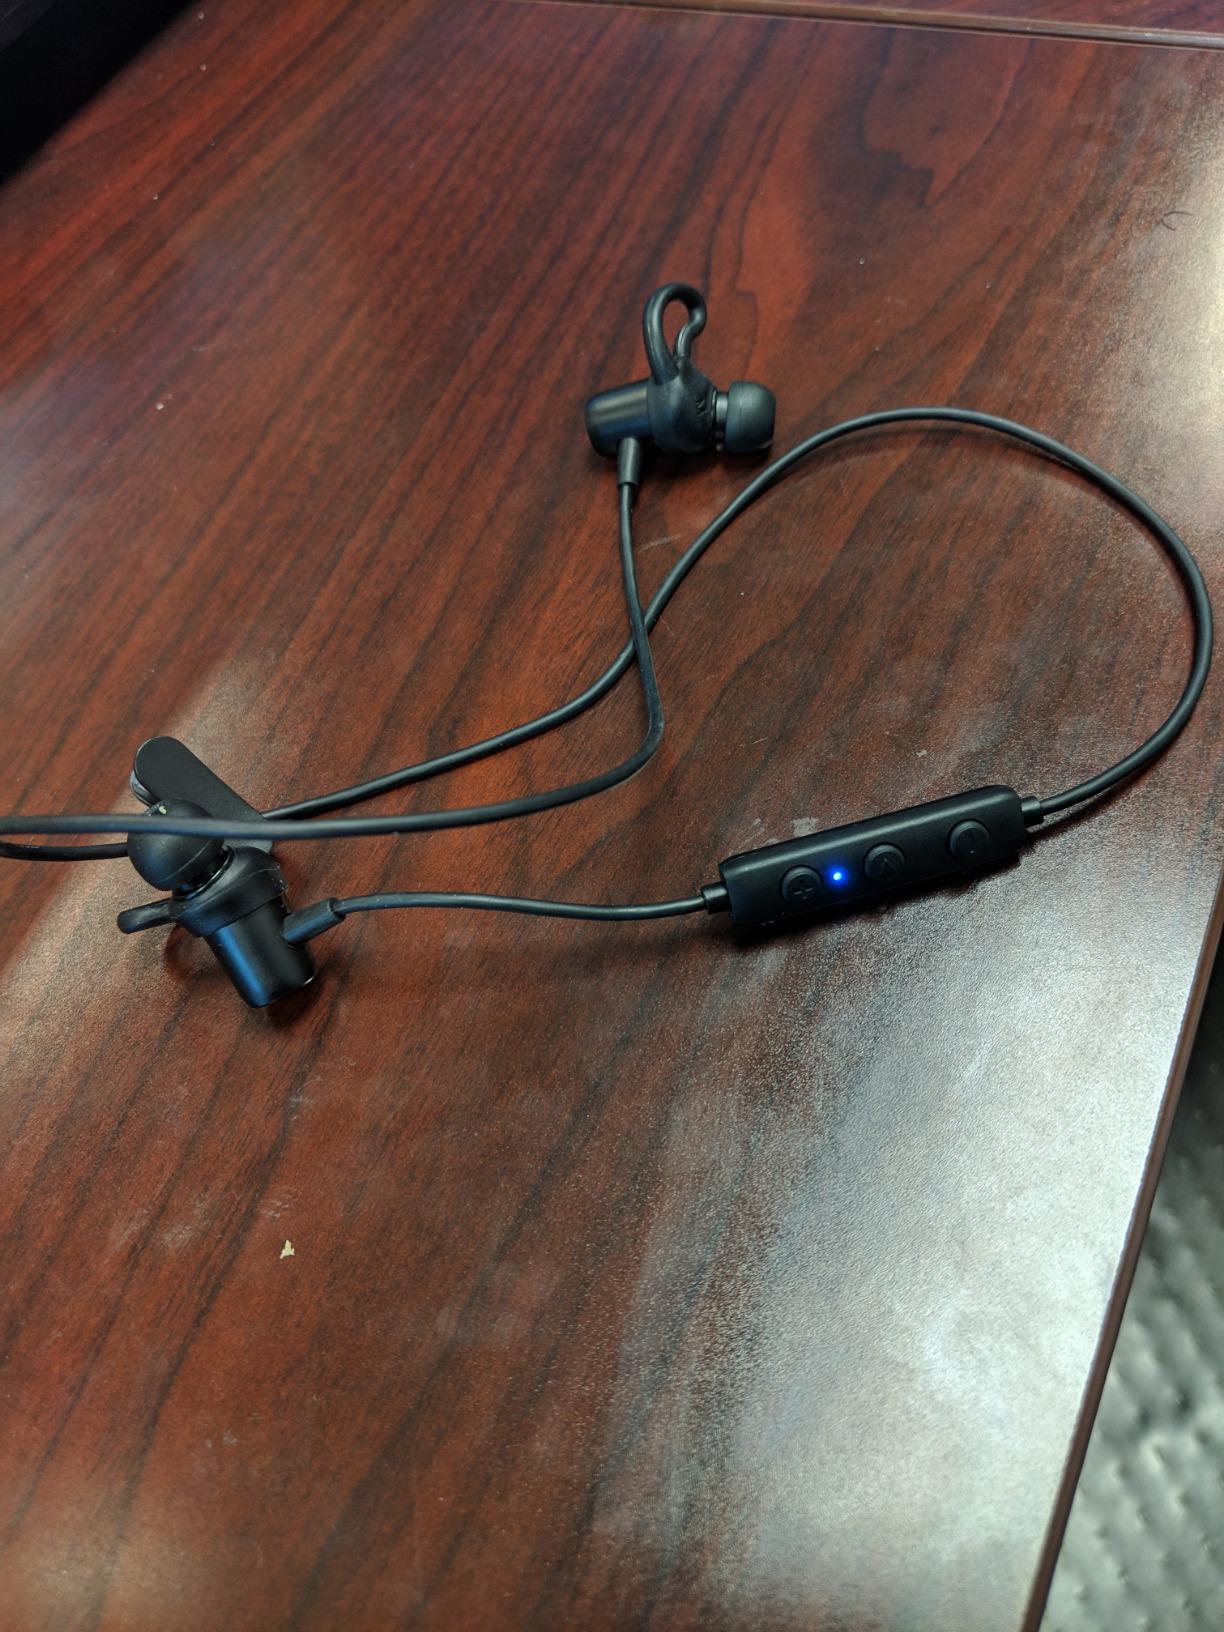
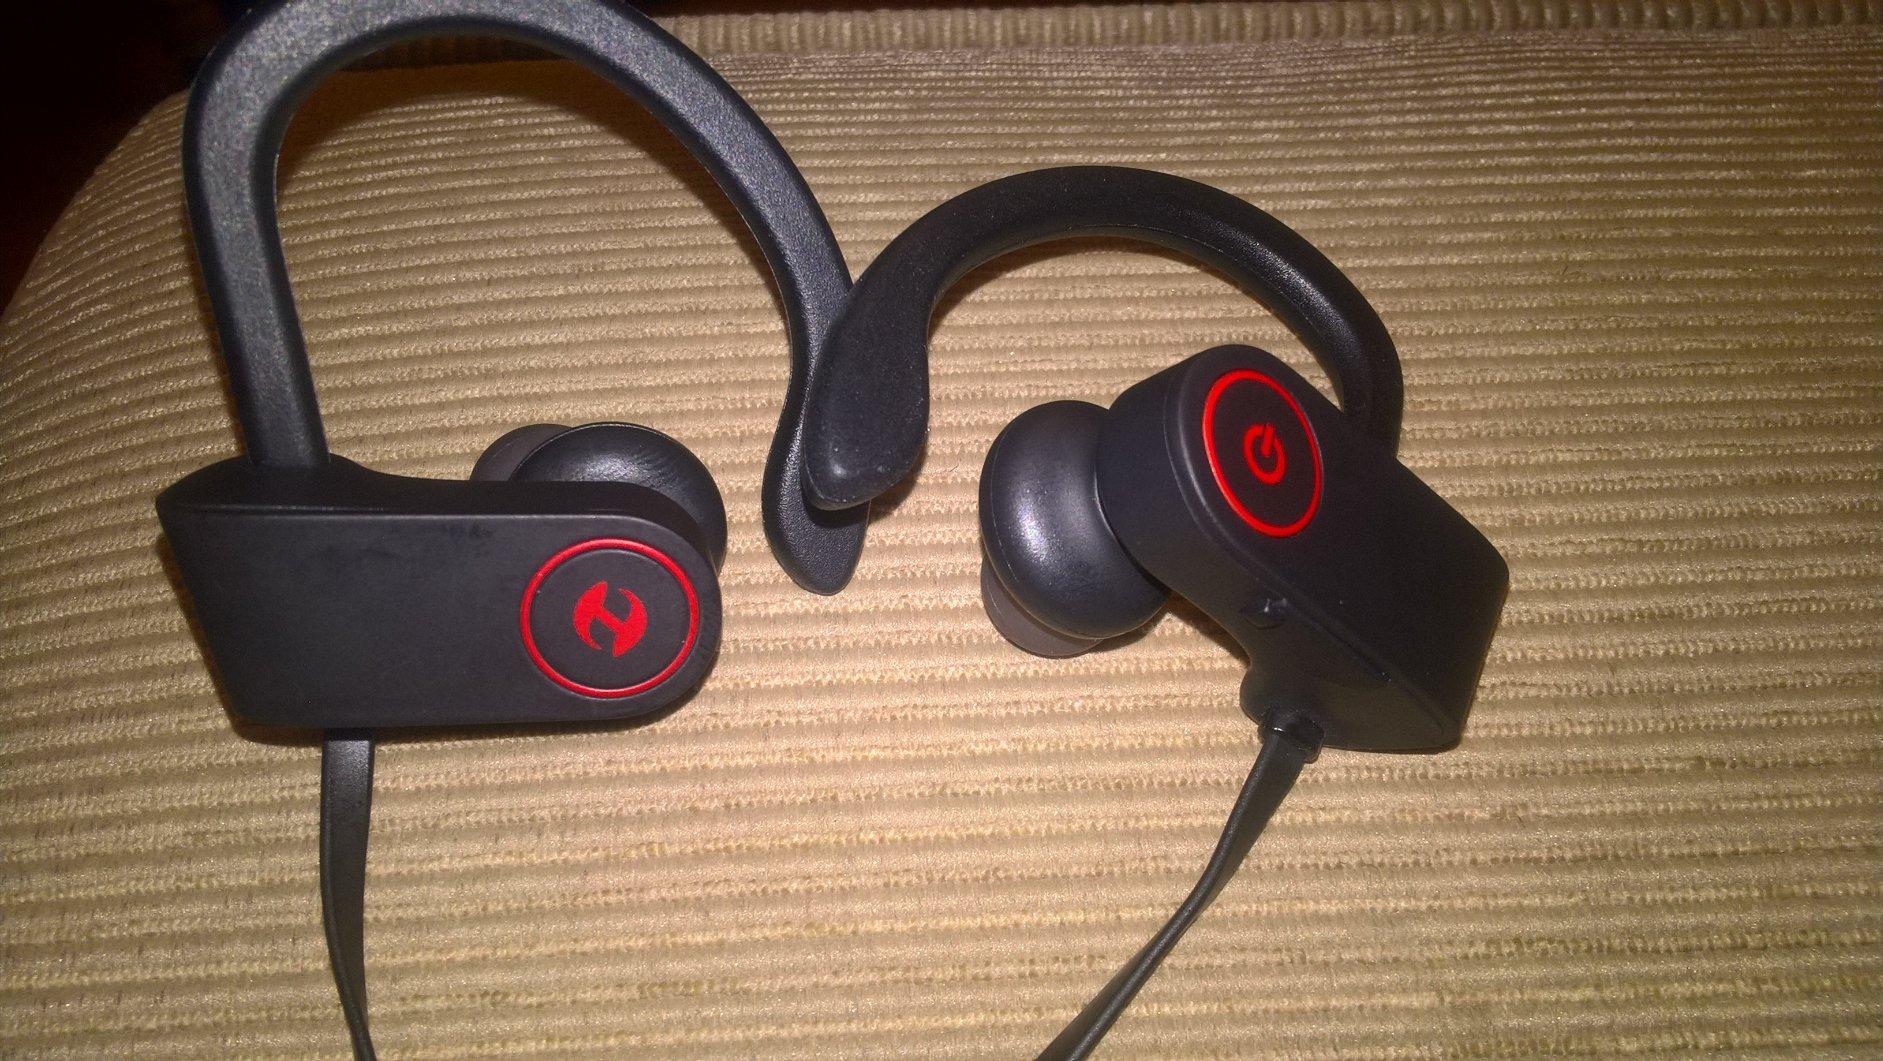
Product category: headphones
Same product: no